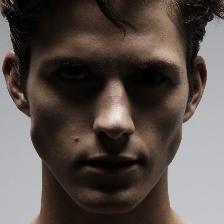
Label: faces